Fripp Island, South Carolina

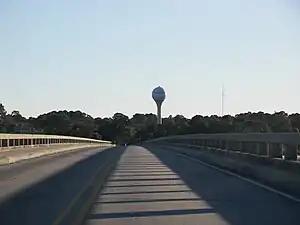
Fripp Island Bridge

In the early days of the island's population, all drinkable water had to be transported onto the island. St. Helena Island started to pump water into Fripp's central water tank by 1965. By 1980, all water was bought from the Beaufort-Jasper Water and Sewer Authority and pumps an average 172 million gallons a year into the island for use by the public.